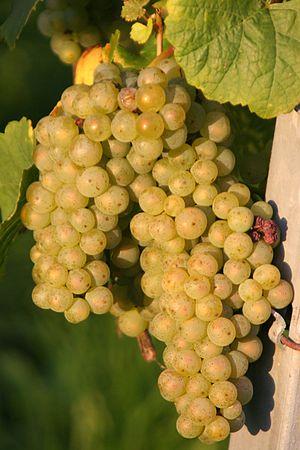
Le rieslaner est un cépage de cuve allemand de raisins blancs.